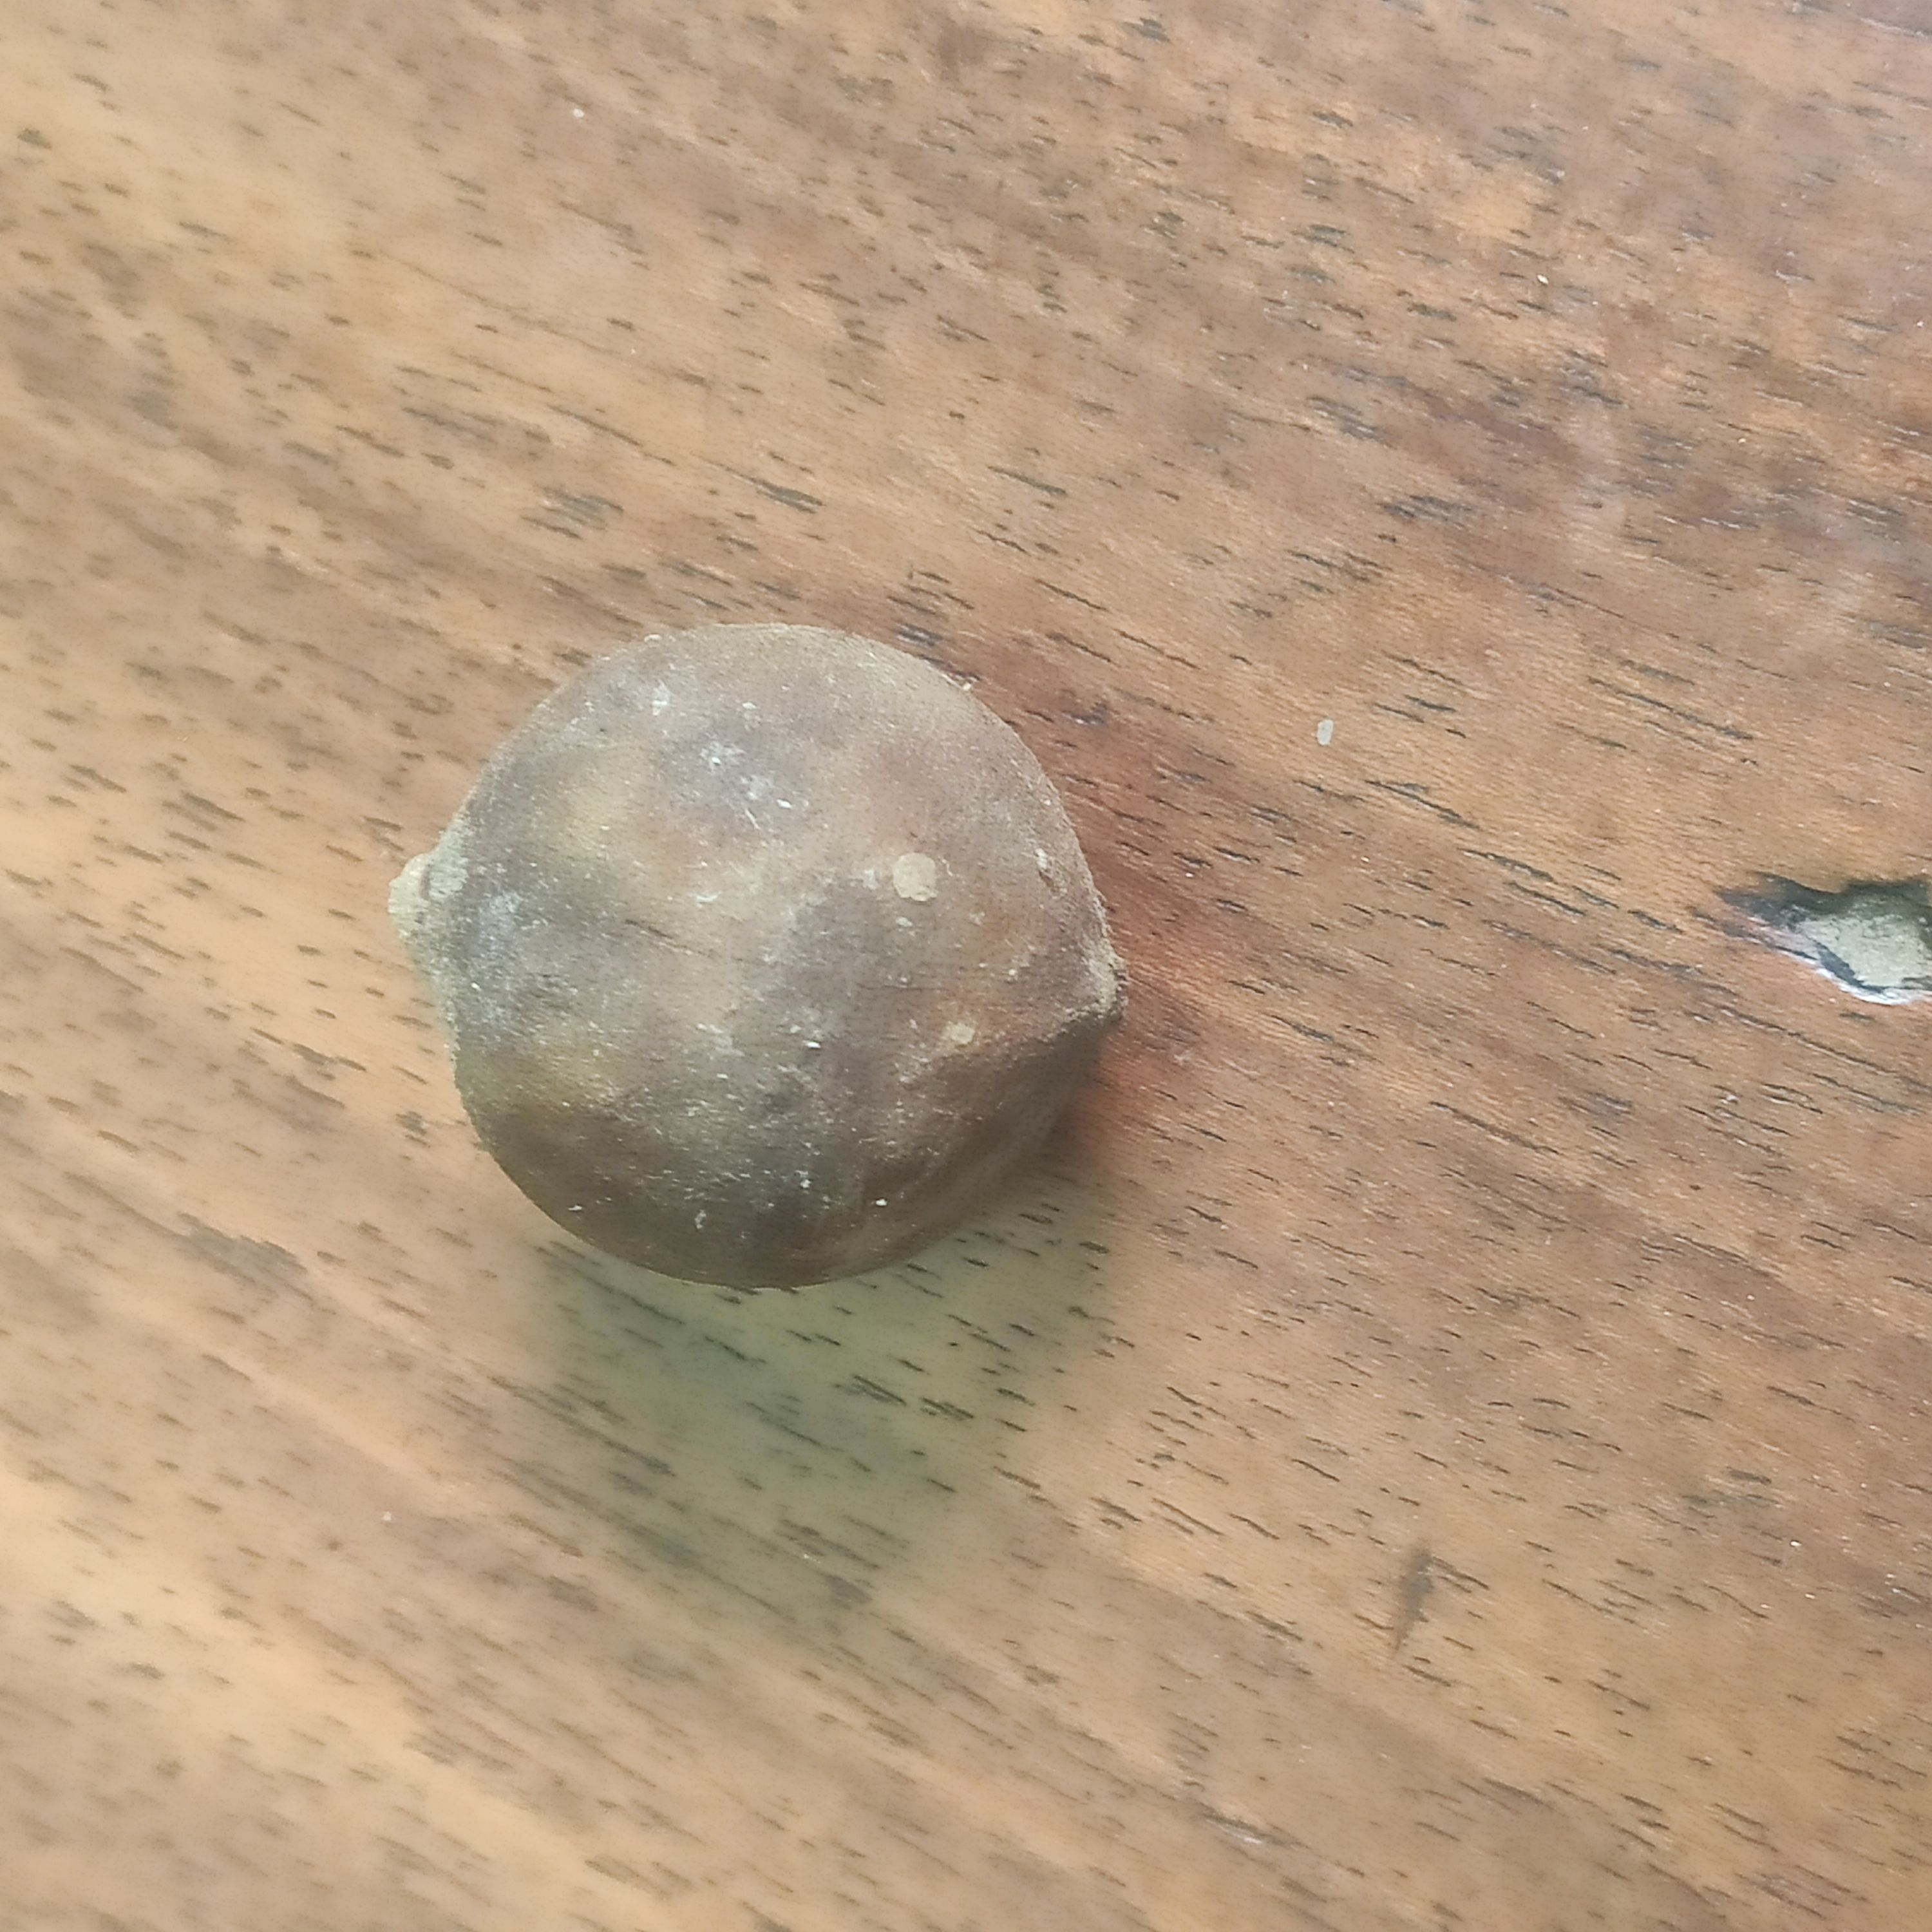
Fruit: burmese-grape
Grade: 3rd-grade